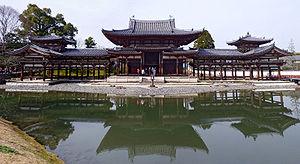
Le terme « trésor national » est utilisé au Japon depuis 1897 pour désigner les biens les plus précieux du patrimoine culturel du Japon bien que la définition et les critères aient changé depuis la création du terme. Les bâtiments des temples bouddhistes de cette liste ont été classés Trésors nationaux du Japon quand la loi pour la protection des biens culturels est entrée en vigueur le 9 juin 1951. Les pièces sont choisies par le ministère de l'Éducation, de la Culture, des Sports, des Sciences et de la Technologie sur le fondement de leur « valeur artistique ou historique particulièrement élevée ». Cette liste présente 152 entrées de bâtiments de temples Trésors nationaux de la fin du VIIᵉ siècle classique au début de l'époque d'Edo moderne du XIXᵉ siècle. Le nombre d'édifices répertoriés dans cette liste est supérieur à 152, parce que, dans certains cas, des groupes de bâtiments liés entre eux sont réunis pour former une seule entrée. Les structures comprennent des bâtiments principaux tels que le kon-dō, le hon-dō, le butsuden, des pagodes, des portes, un beffroi, des couloirs et d'autres bâtiments et édifices qui font partie d'un temple bouddhiste.